Doon, Ontario

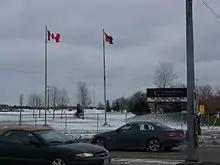
Conestoga College Doon campus from Homer Watson Blvd.

Moses Springer (1824–1898) was born in Doon on 31 August 1824. In 1834 he and his ten siblings were orphaned when their parents died in a cholera epidemic. He was raised in Hespeler by the Mennonite Bishop Joseph Hagey and became a teacher and later a businessman in Waterloo. He was reeve of the village of Waterloo three times between 1857 and 1875, and represented the North Waterloo riding in the Ontario Legislature from 1867 to 1881.